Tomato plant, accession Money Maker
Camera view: bottom (45 deg); turntable rotation: 210 degrees
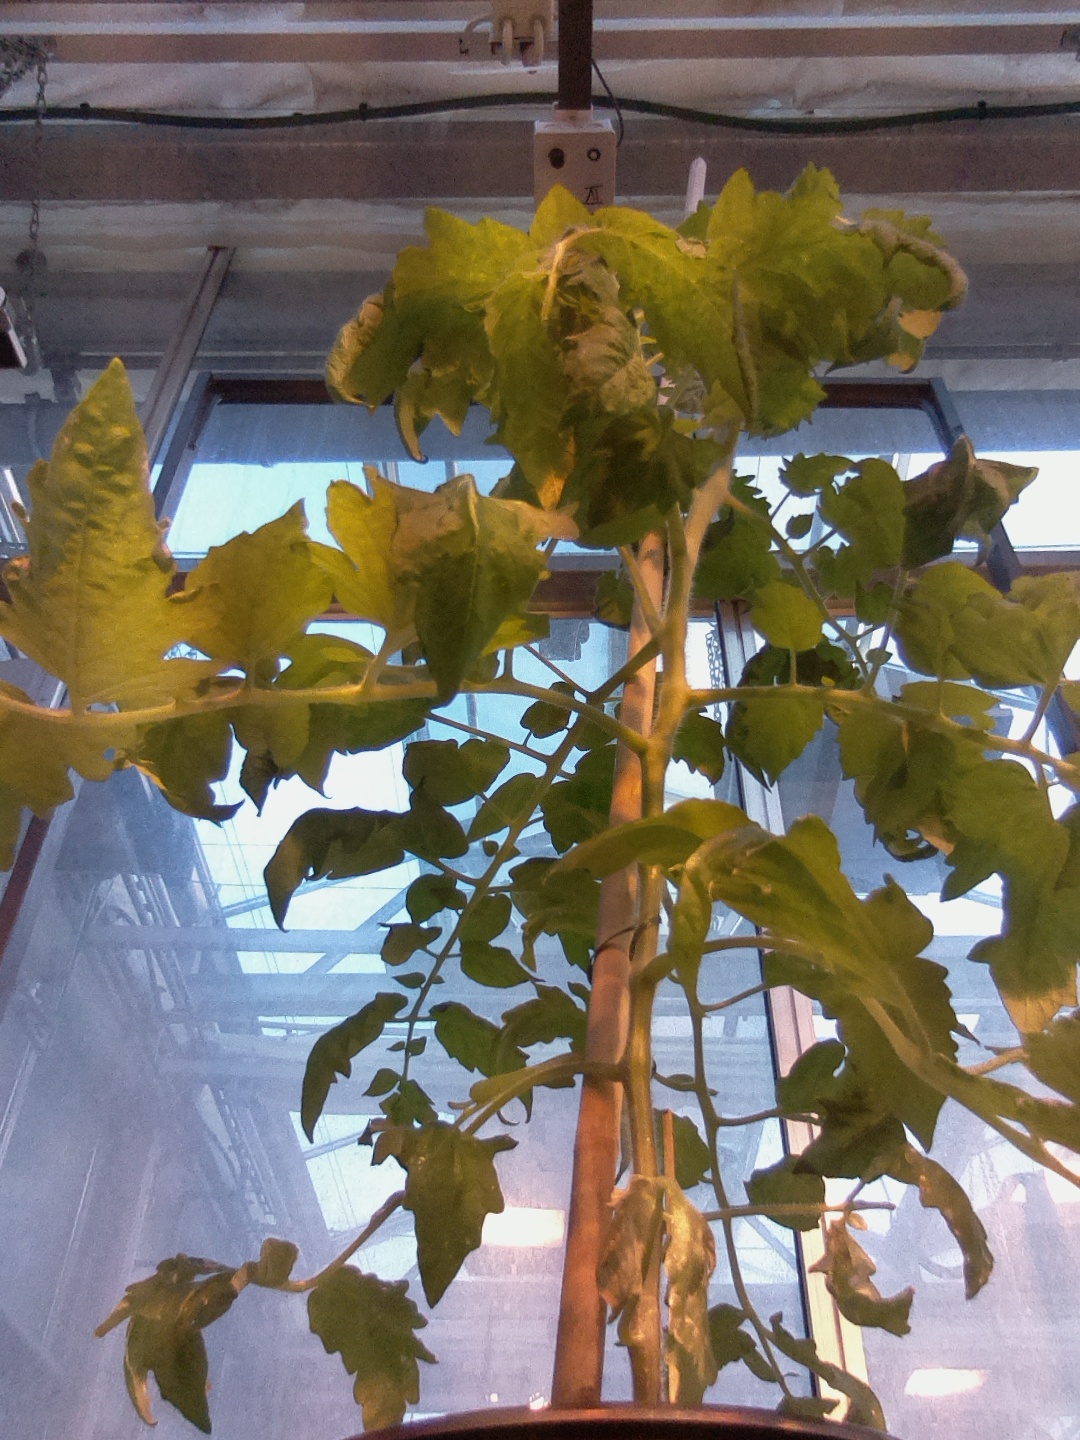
BBCH growth stage 60: First flowers open